Alfred Jarry

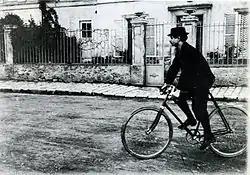
Jarry cycling in Corbeil in 1898.

The spring of 1896 saw the publication, in Paul Fort's review "Le Livre d'art", of Jarry's 5-act play "Ubu Roi", the rewritten and expanded "Les Polonais" of his school days. "Ubu Roi"s savage humour and monstrous absurdity, unlike anything thus far performed in French theatre, seemed unlikely to ever actually be performed on stage. However, impetuous theatre director Aurélien-Marie Lugné-Poe took the risk, producing the play at his Théâtre de l'Œuvre.